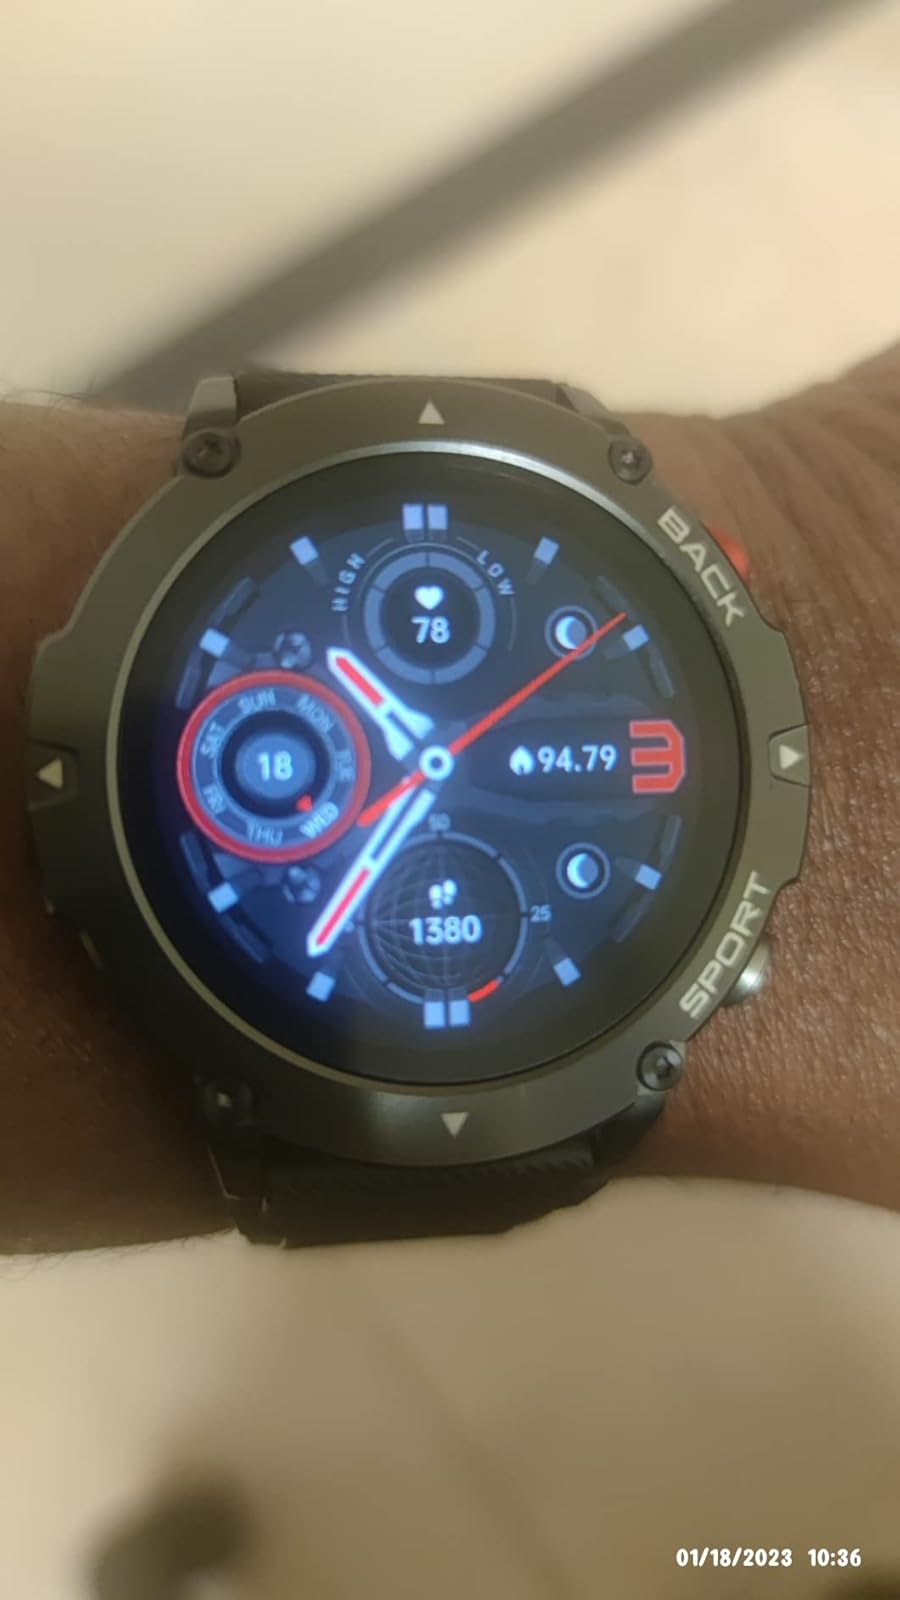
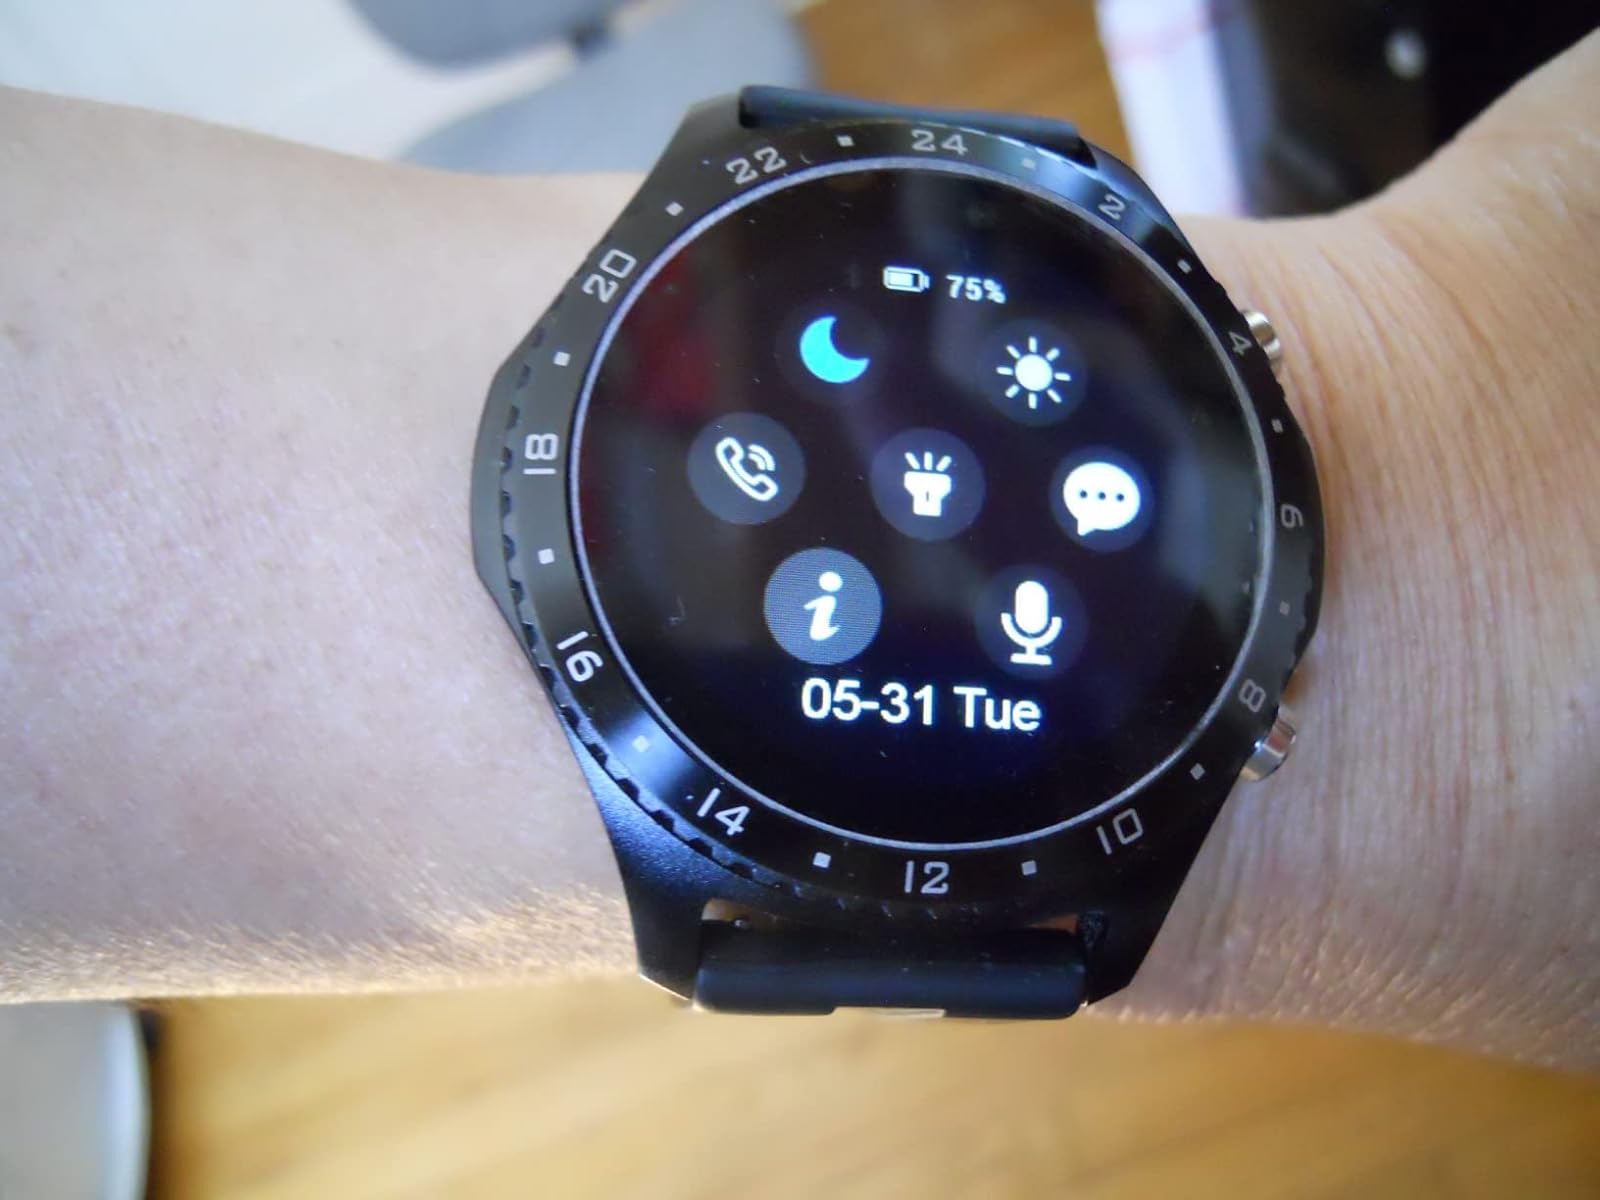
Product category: smartwatch
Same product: no